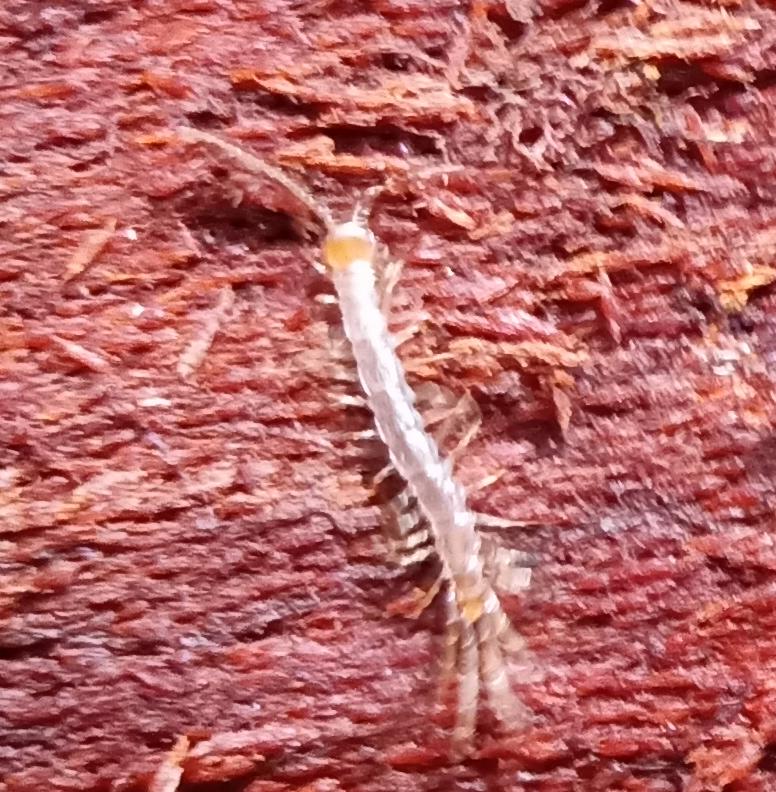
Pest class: predators